Palar River

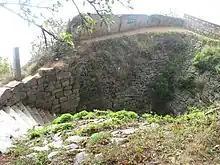
Source of the Palar in the Nandi Hills

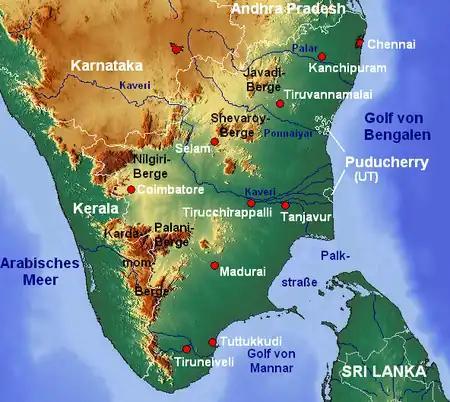
Map showing the river

The Andhra Pradesh Government is constructing an irrigation dam across the Palar river at Ganeshpuram, near Kuppam, Andhra Pradesh which has caused agitation among the people of the five northern districts of Tamil Nadu, namely Vellore, Kancheepuram, Tiruvannamalai, Thiruvallur and Chennai benefitted by the river. Tamil Nadu's former Chief Minister Jayalalitha voiced her opposition to this proposal and said "Palar is an inter-state river and was also one of the rivers mentioned in Schedule A annexed to the 1892 agreement which is in force as per Interstate River Water Disputes Act 1956. As per a clause of the agreement, the upstream state should not build any new dam or any structure to obstruct, divert, or store waters of the rivers without the consent of the downstream state".